Luo peoples

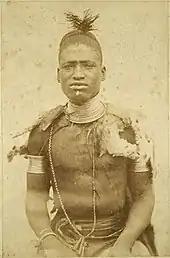
Acholi man in South Sudan

The Anuak are a Luo people whose villages are scattered along the banks and rivers of the southwestern area of Ethiopia, with others living directly across the border in South Sudan. The name of these people is also spelled Anyuak, Agnwak, and Anywaa. The Anuak of South Sudan lives in a grassy region that is flat and virtually treeless. During the rainy season, this area floods, so that much of it becomes swampland with various channels of deep water running through it.